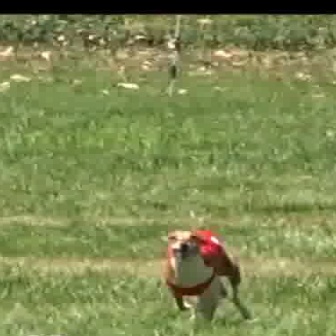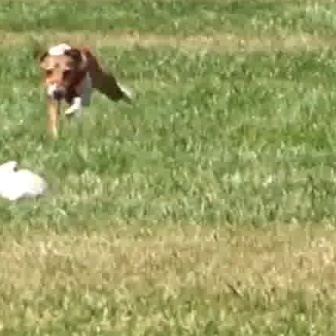
  Please identify the target specified by the bounding box [154,227,251,324] in the first image and locate it in the second image. Return the coordinates in [x_min,y_min,x_max,y_max] format.
Answer: [34,40,135,140]